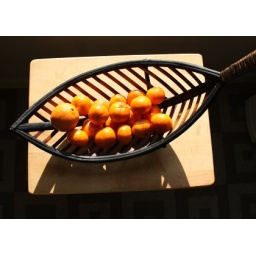
fruit in leaf basket